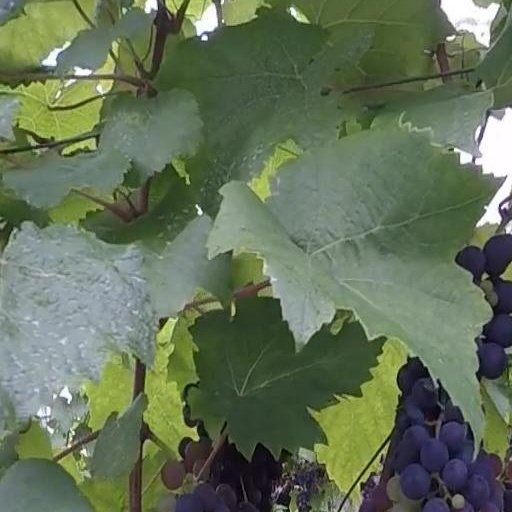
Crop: grape